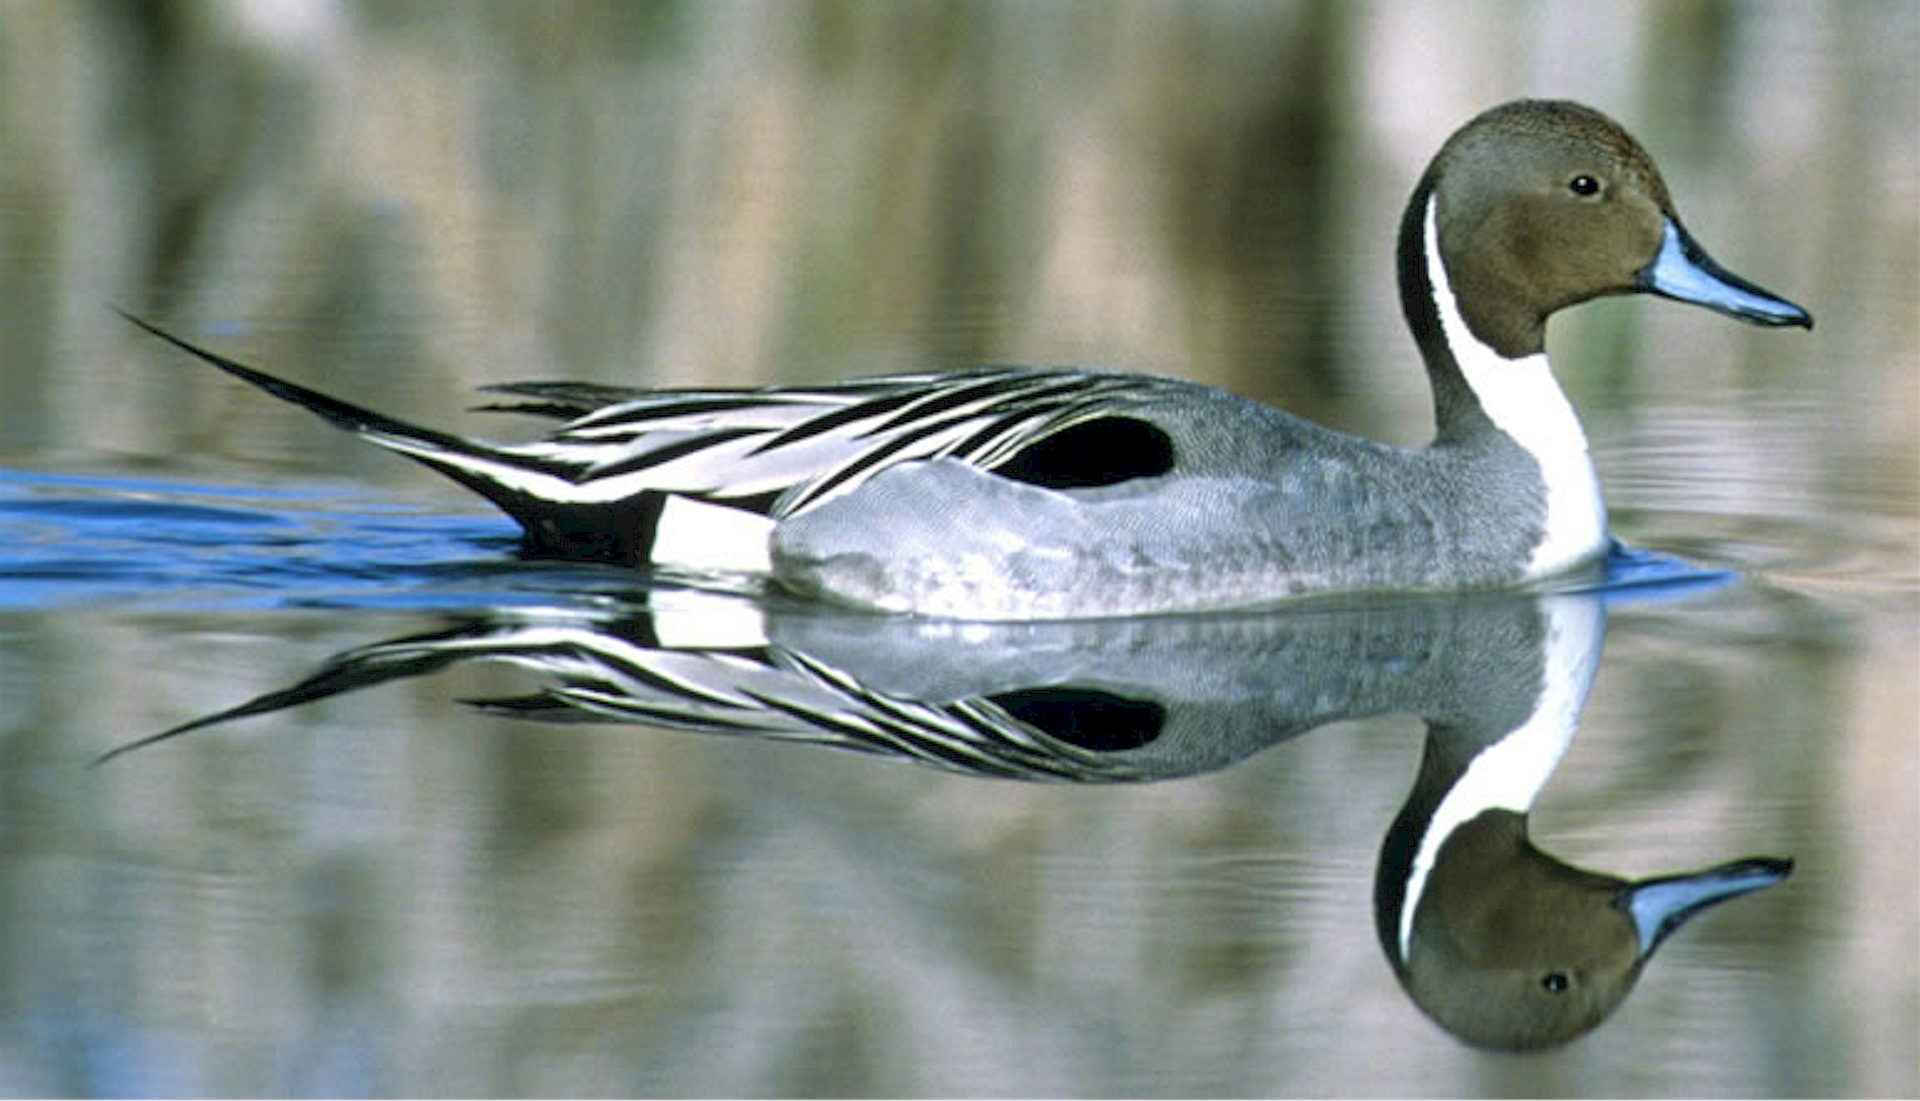
water, nature, bird, wing, male, pond, wildlife, reflection, beak, floating, fauna, swimming, duck, vertebrate, waterfowl, water bird, mallard, canard, pintail duck, ducks geese and swans